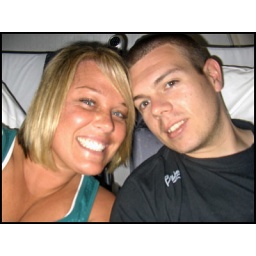
on the plane - laying down - probly hour 8 in the trip home